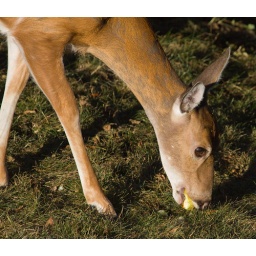
This white tail deer comes by to clean up the apples that have fallen to the ground.